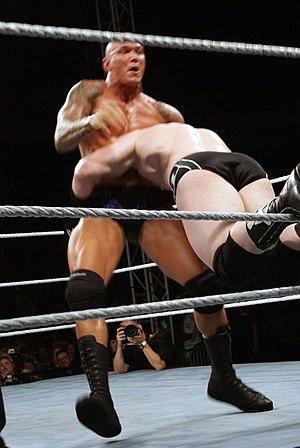
Le DDT qui peut signifier Drop Dead Twice, Demonic Death Trap ou Damien's Dinner Time, est une prise de catch qui voit un attaquant attraper la tête d'un adversaire, la mettre dans un facelock et la propulser contre le sol en se laissant tomber sur le dos.